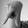
ASL letter: Q